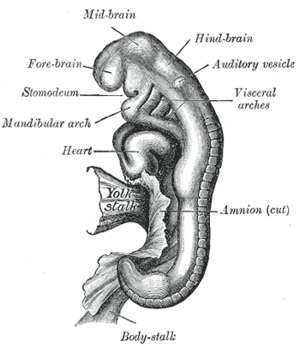
Le stomodeum, également appelé stomatodeum ou stomatodaeum, est une dépression entre le cerveau et le péricarde dans un embryon, et est le précurseur de la bouche et du lobe antérieur de l'hypophyse.